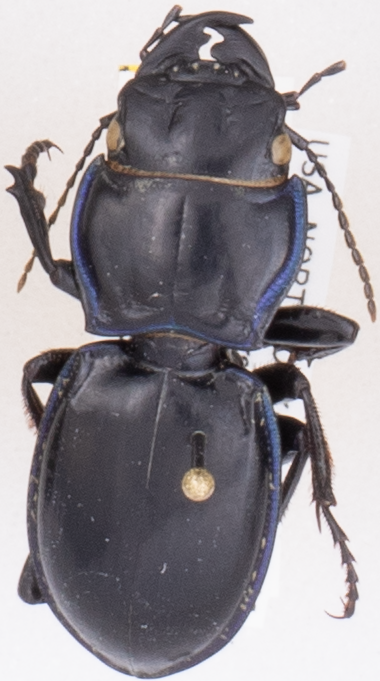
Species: Pasimachus elongatus
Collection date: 2019-06-25
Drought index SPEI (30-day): -0.402
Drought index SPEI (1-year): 1.45
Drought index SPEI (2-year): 0.9